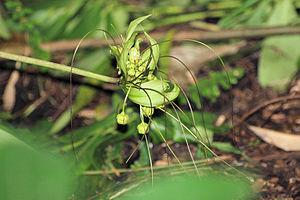
Les taccas forment un genre de plante originaire des tropiques, le genre Tacca de la famille des Taccaceae ou des Dioscoreaceae, qui est celle des ignames. Ce sont des monocotylédones herbacées vivaces. Le genre Tacca comprend plusieurs espèces, dont les tubercules racinaires âcres et amers de certaines d'entre elles, s'adoucissent par la culture et fournissent par lavage une fécule blanche nourrissante.